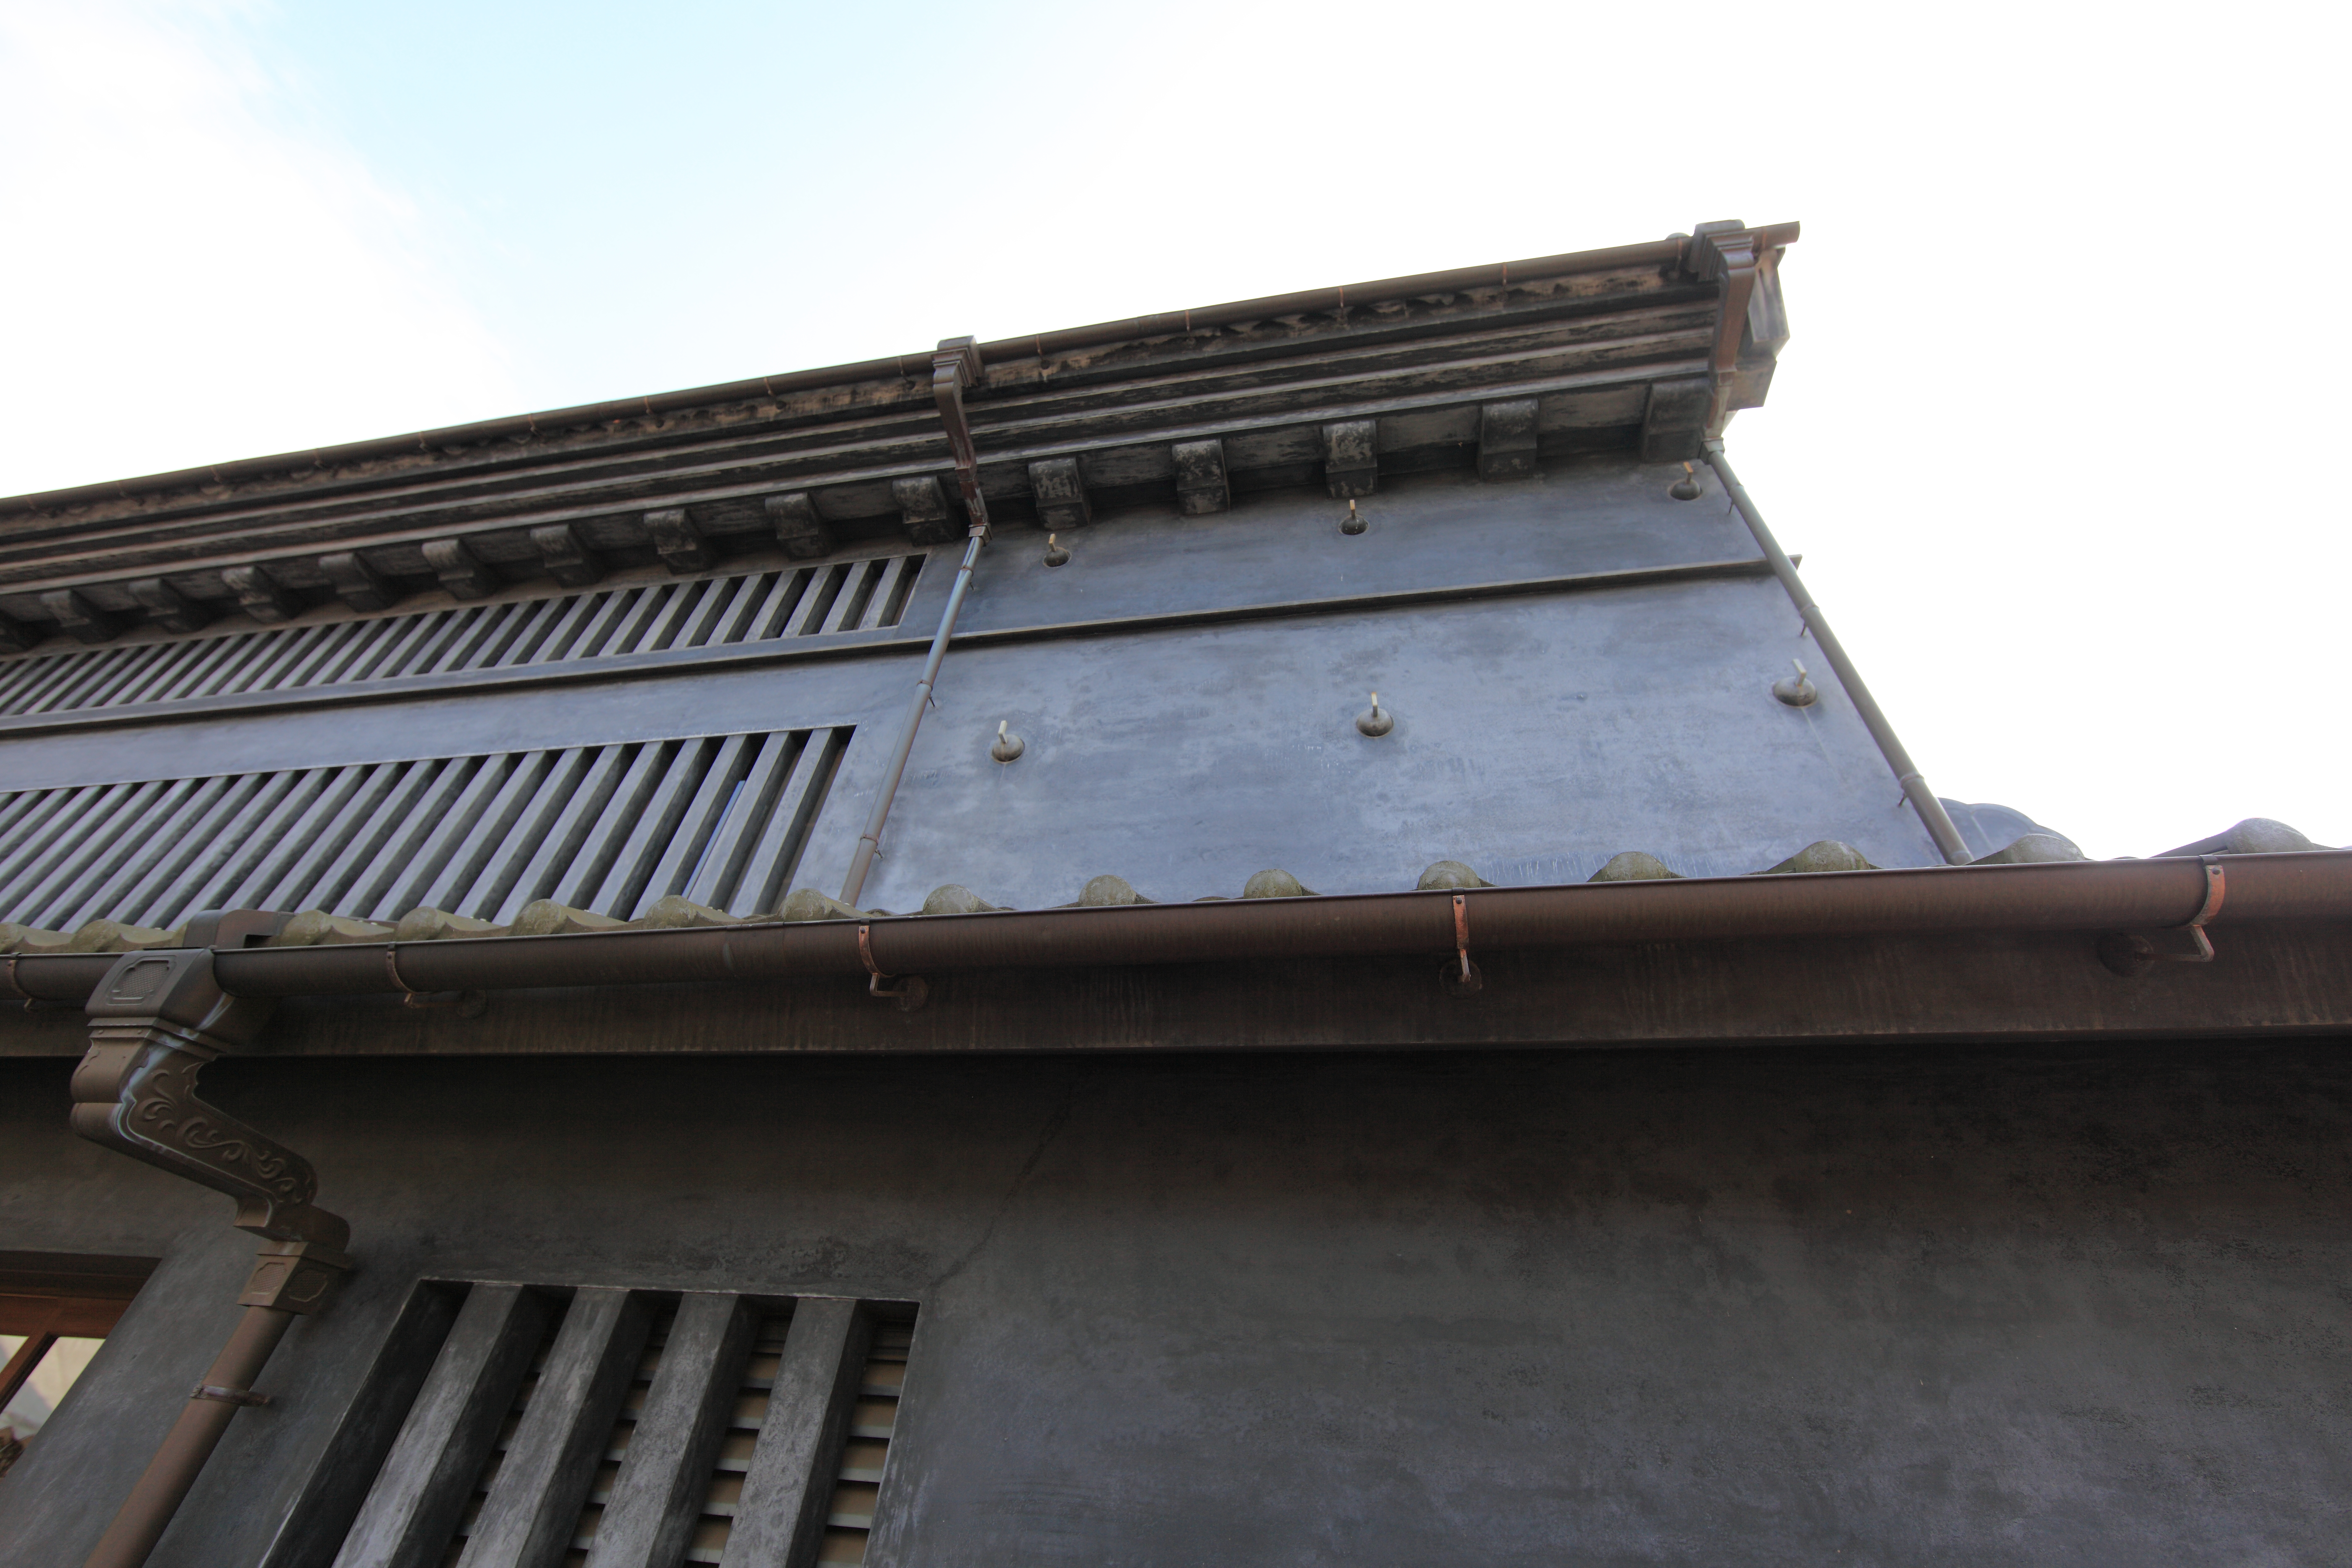
architecture, wood, house, roof, home, beam, high, metal, ancient, residence, exterior, material, design, 5d, hires, markii, hi, res, resolution, automotive exterior, outdoor structure